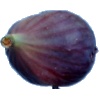
Label: Fig 1